France in the Seven Years' War

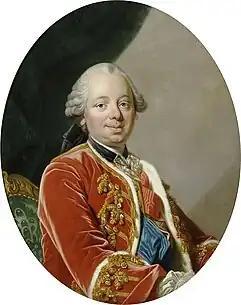
Étienne François, duc de Choiseul took much of the blame for the French defeat in the war, although he later masterminded French successes in the American War of Independence.

France had opened the war against Britain in Europe by capturing Menorca and until 1759 they believed they held the upper hand. The British navy, however, had initiated a tight blockade of the French coast which prevented supplies and troops moving freely and sapped morale. Realizing that Prussia was unlikely to be defeated until its ally Britain was, the French foreign minister, Choiseul developed a plan to invade Britain in three separate places at Portsmouth, Essex and Scotland. He oversaw the construction of a massive fleet of transports to convey the troops during 1759. Defeats of the French navy at Lagos and Quiberon Bay put an end to these plans and he was forced to call off the invasion in the late autumn. A diversionary force under François Thurot had managed to land in Northern Ireland before he was hunted down and killed by the British navy. In the wake of the disaster at Quiberon, Thurot was lionised as a hero in France.